Humpbacked limia

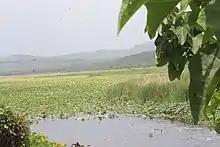
A part of Lake Miragoâne in 2021

"Limia nigrofasciata" is a critically endangered species. Lake Miragoâne, the only body of water it inhabits, is affected by severe deforestation of the surrounding land, water pollution, and climate change. Currently no species-specific measures are taken to protect "L. nigrofasciata". Haiti's forestry laws are lax and essentially non-enforced. The species may be extirpated without site protection and ex-situ conservation.